Josh Wagner (footballer)

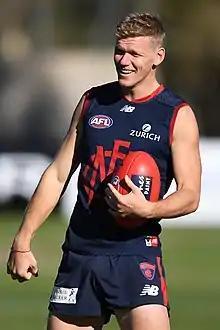
Wagner with Melbourne in July 2018

Josh Wagner (born 24 June 1994) is a former professional Australian rules footballer who played for the Melbourne Football Club in the AFL. A defender, tall and weighing , Wagner plays primarily on the half-back flank with the ability to push into the midfield. Born into a family with a strong heritage in Queensland Australian rules football, he is also the older brother of former and player and current midfielder, Corey Wagner. He played top-level football early when he played in the seniors for the Aspley Football Club in the North East Australian Football League (NEAFL) at sixteen years of age, in addition to playing in the 2012 AFL Under 18 Championships for Queensland. He missed out on selection in the 2012 AFL draft, spending the next three seasons at Aspley. His accolades in the NEAFL include a premiership, league representation and selection in the NEAFL team of the year. He was drafted by the Melbourne Football Club in the 2016 rookie draft and he made his AFL debut during the 2016 season.